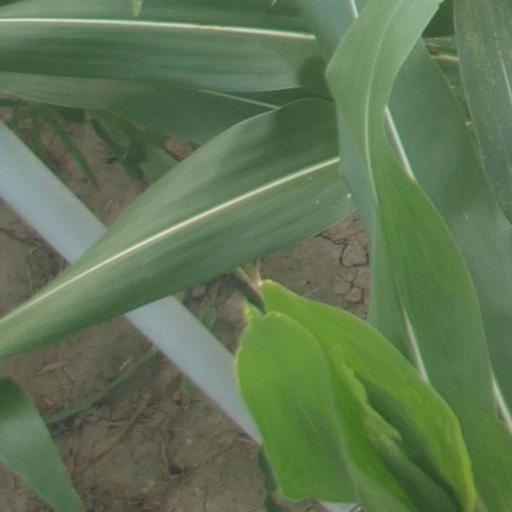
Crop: maize; corn